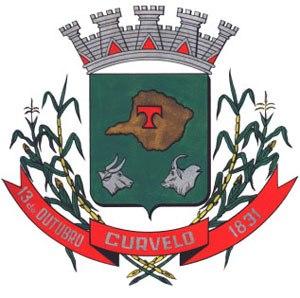
Curvelo est une ville et une municipalité dans l'État du Minas Gerais de sud-ouest du Brésil.